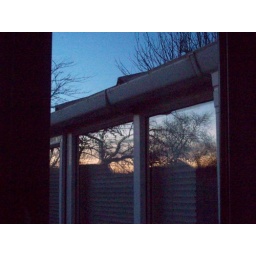
sunset taken through the kitchen window of the reflection in the conservatory window outside